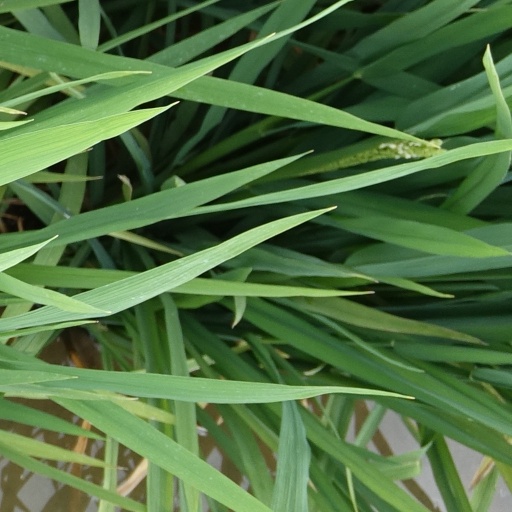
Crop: rice